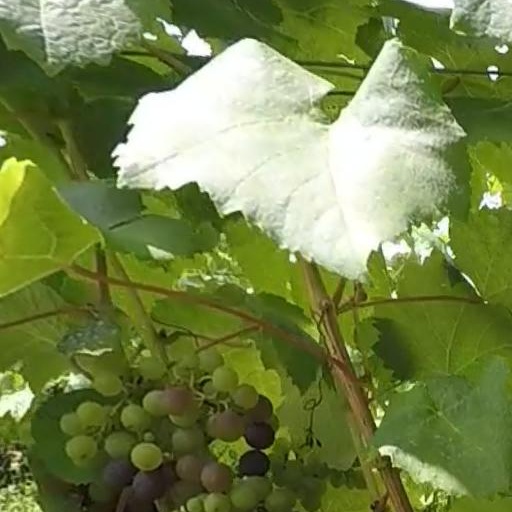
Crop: grape